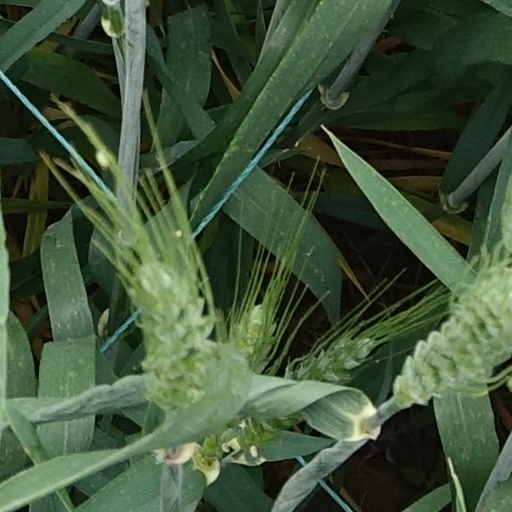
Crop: wheat